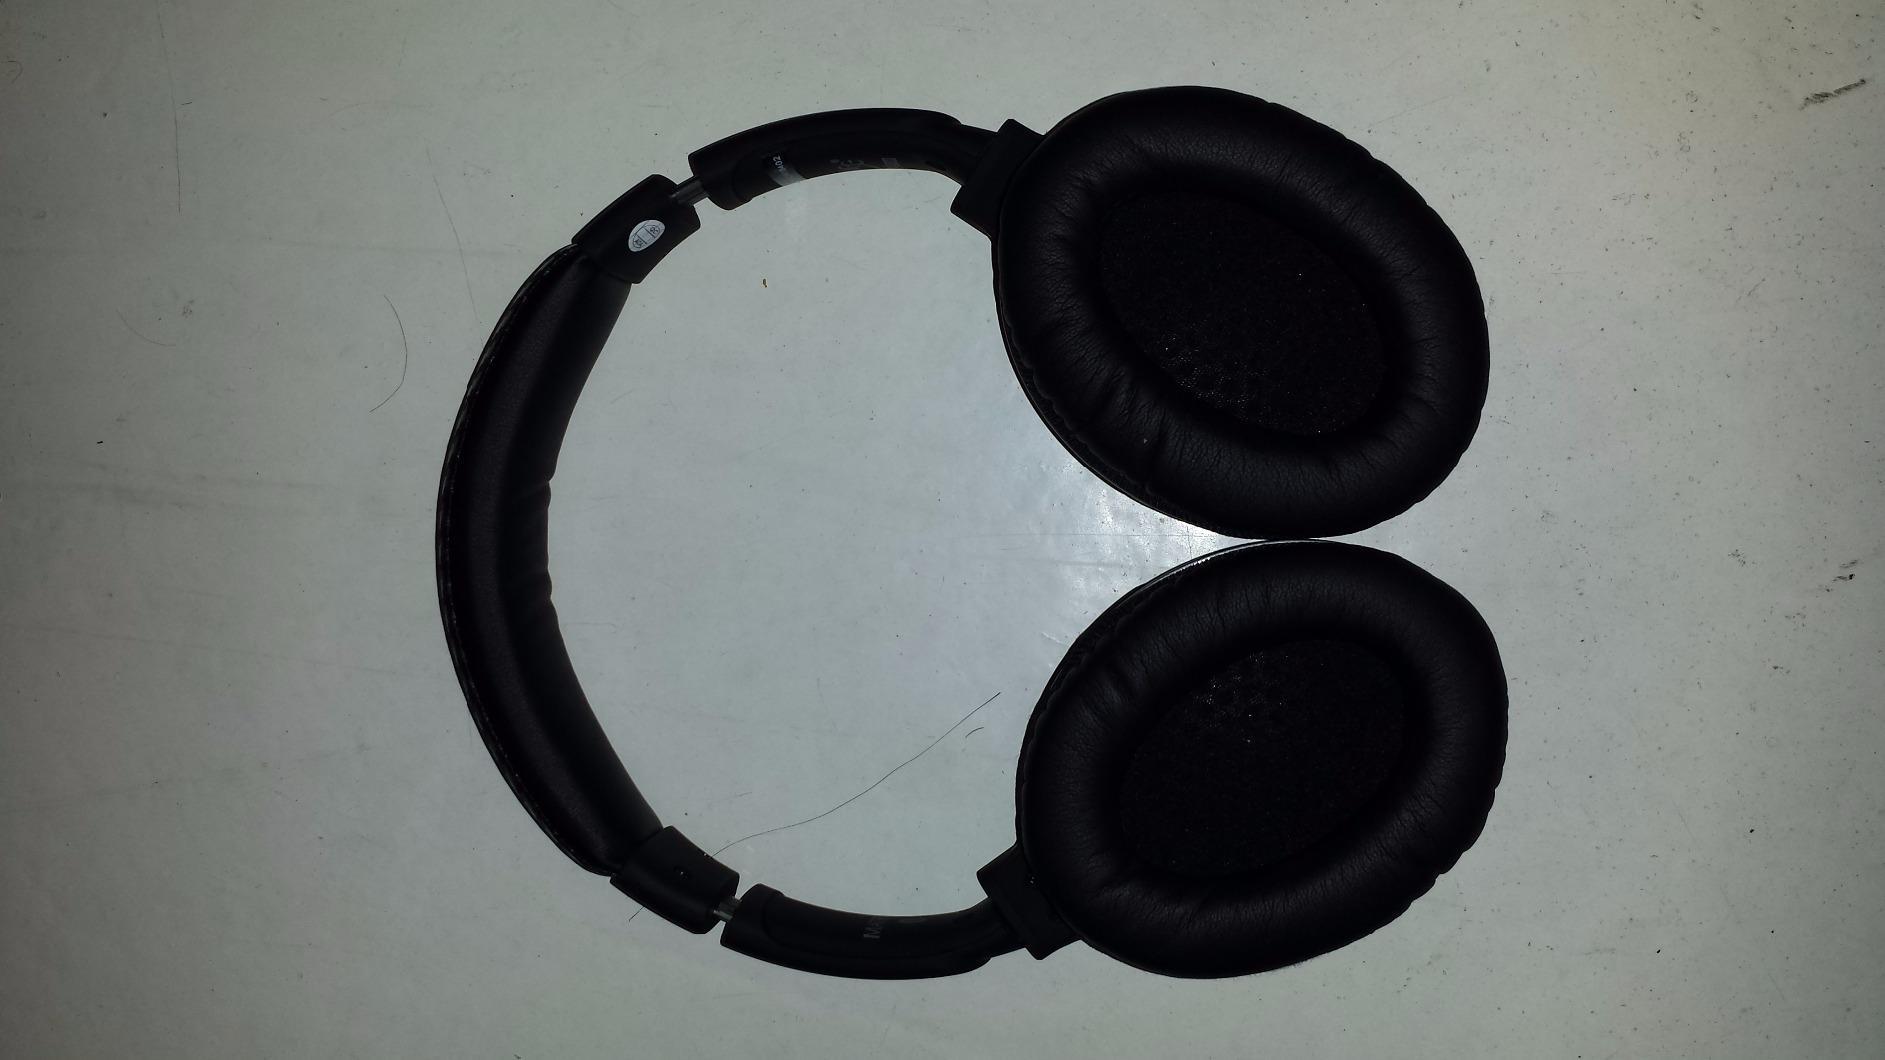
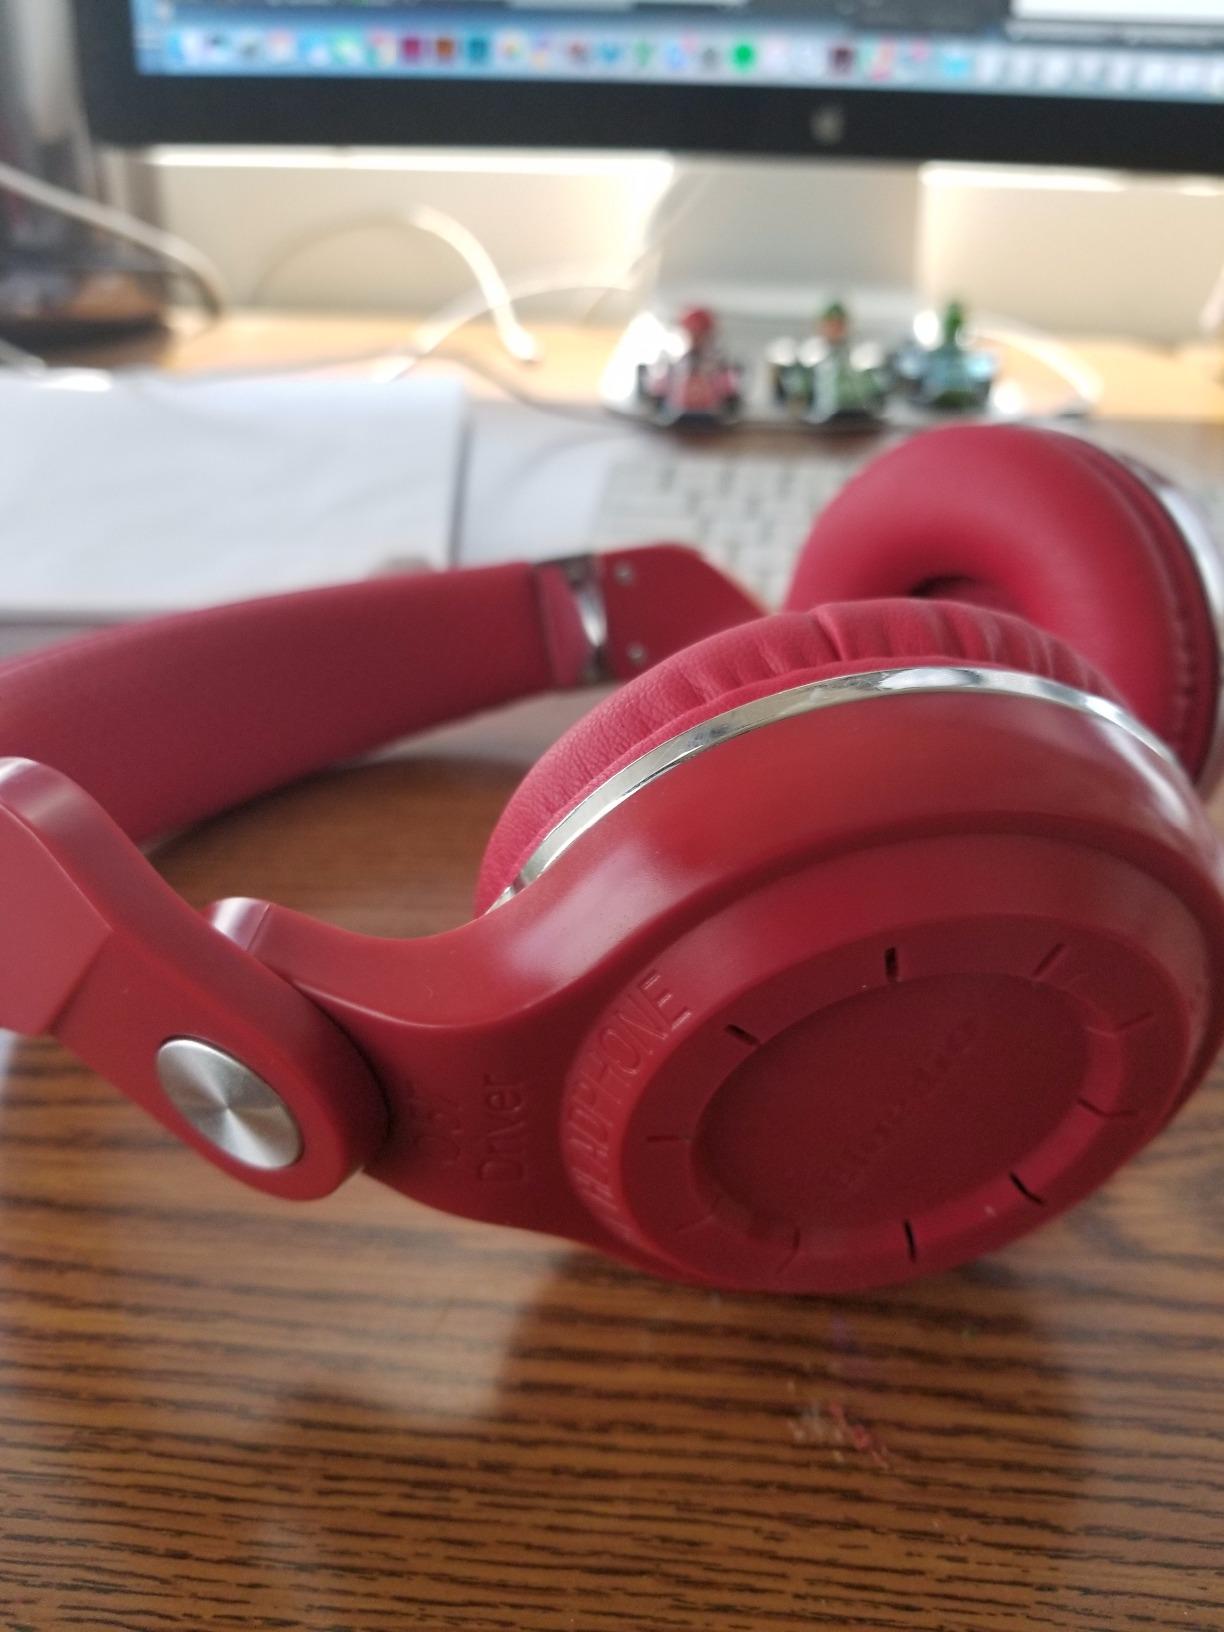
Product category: headphones
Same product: no